Alexander Berzin (scholar)

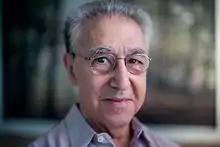
Alexander Berzin, April 2015

Alexander Berzin (born 1944) is a scholar, translator, and teacher of Tibetan Buddhism.